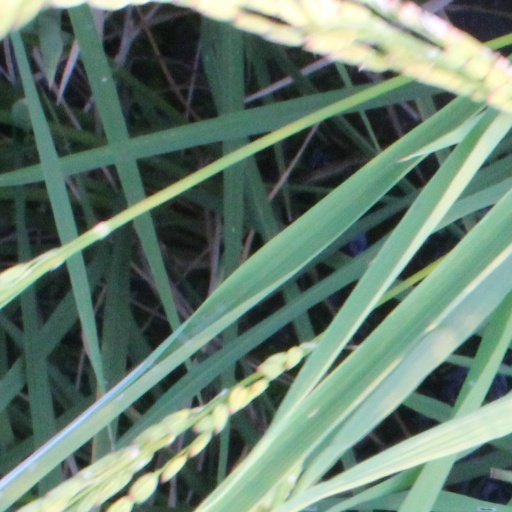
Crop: rice